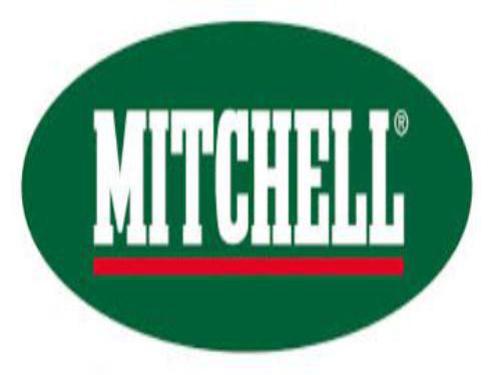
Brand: mitchell
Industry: Necessities